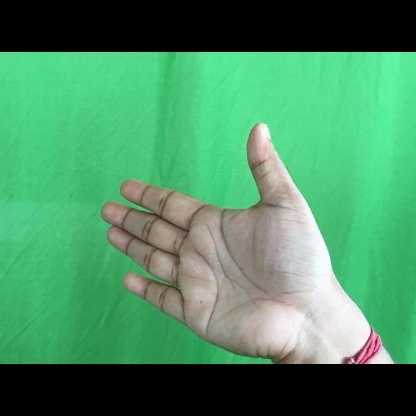
Mudra: Ardhachandran